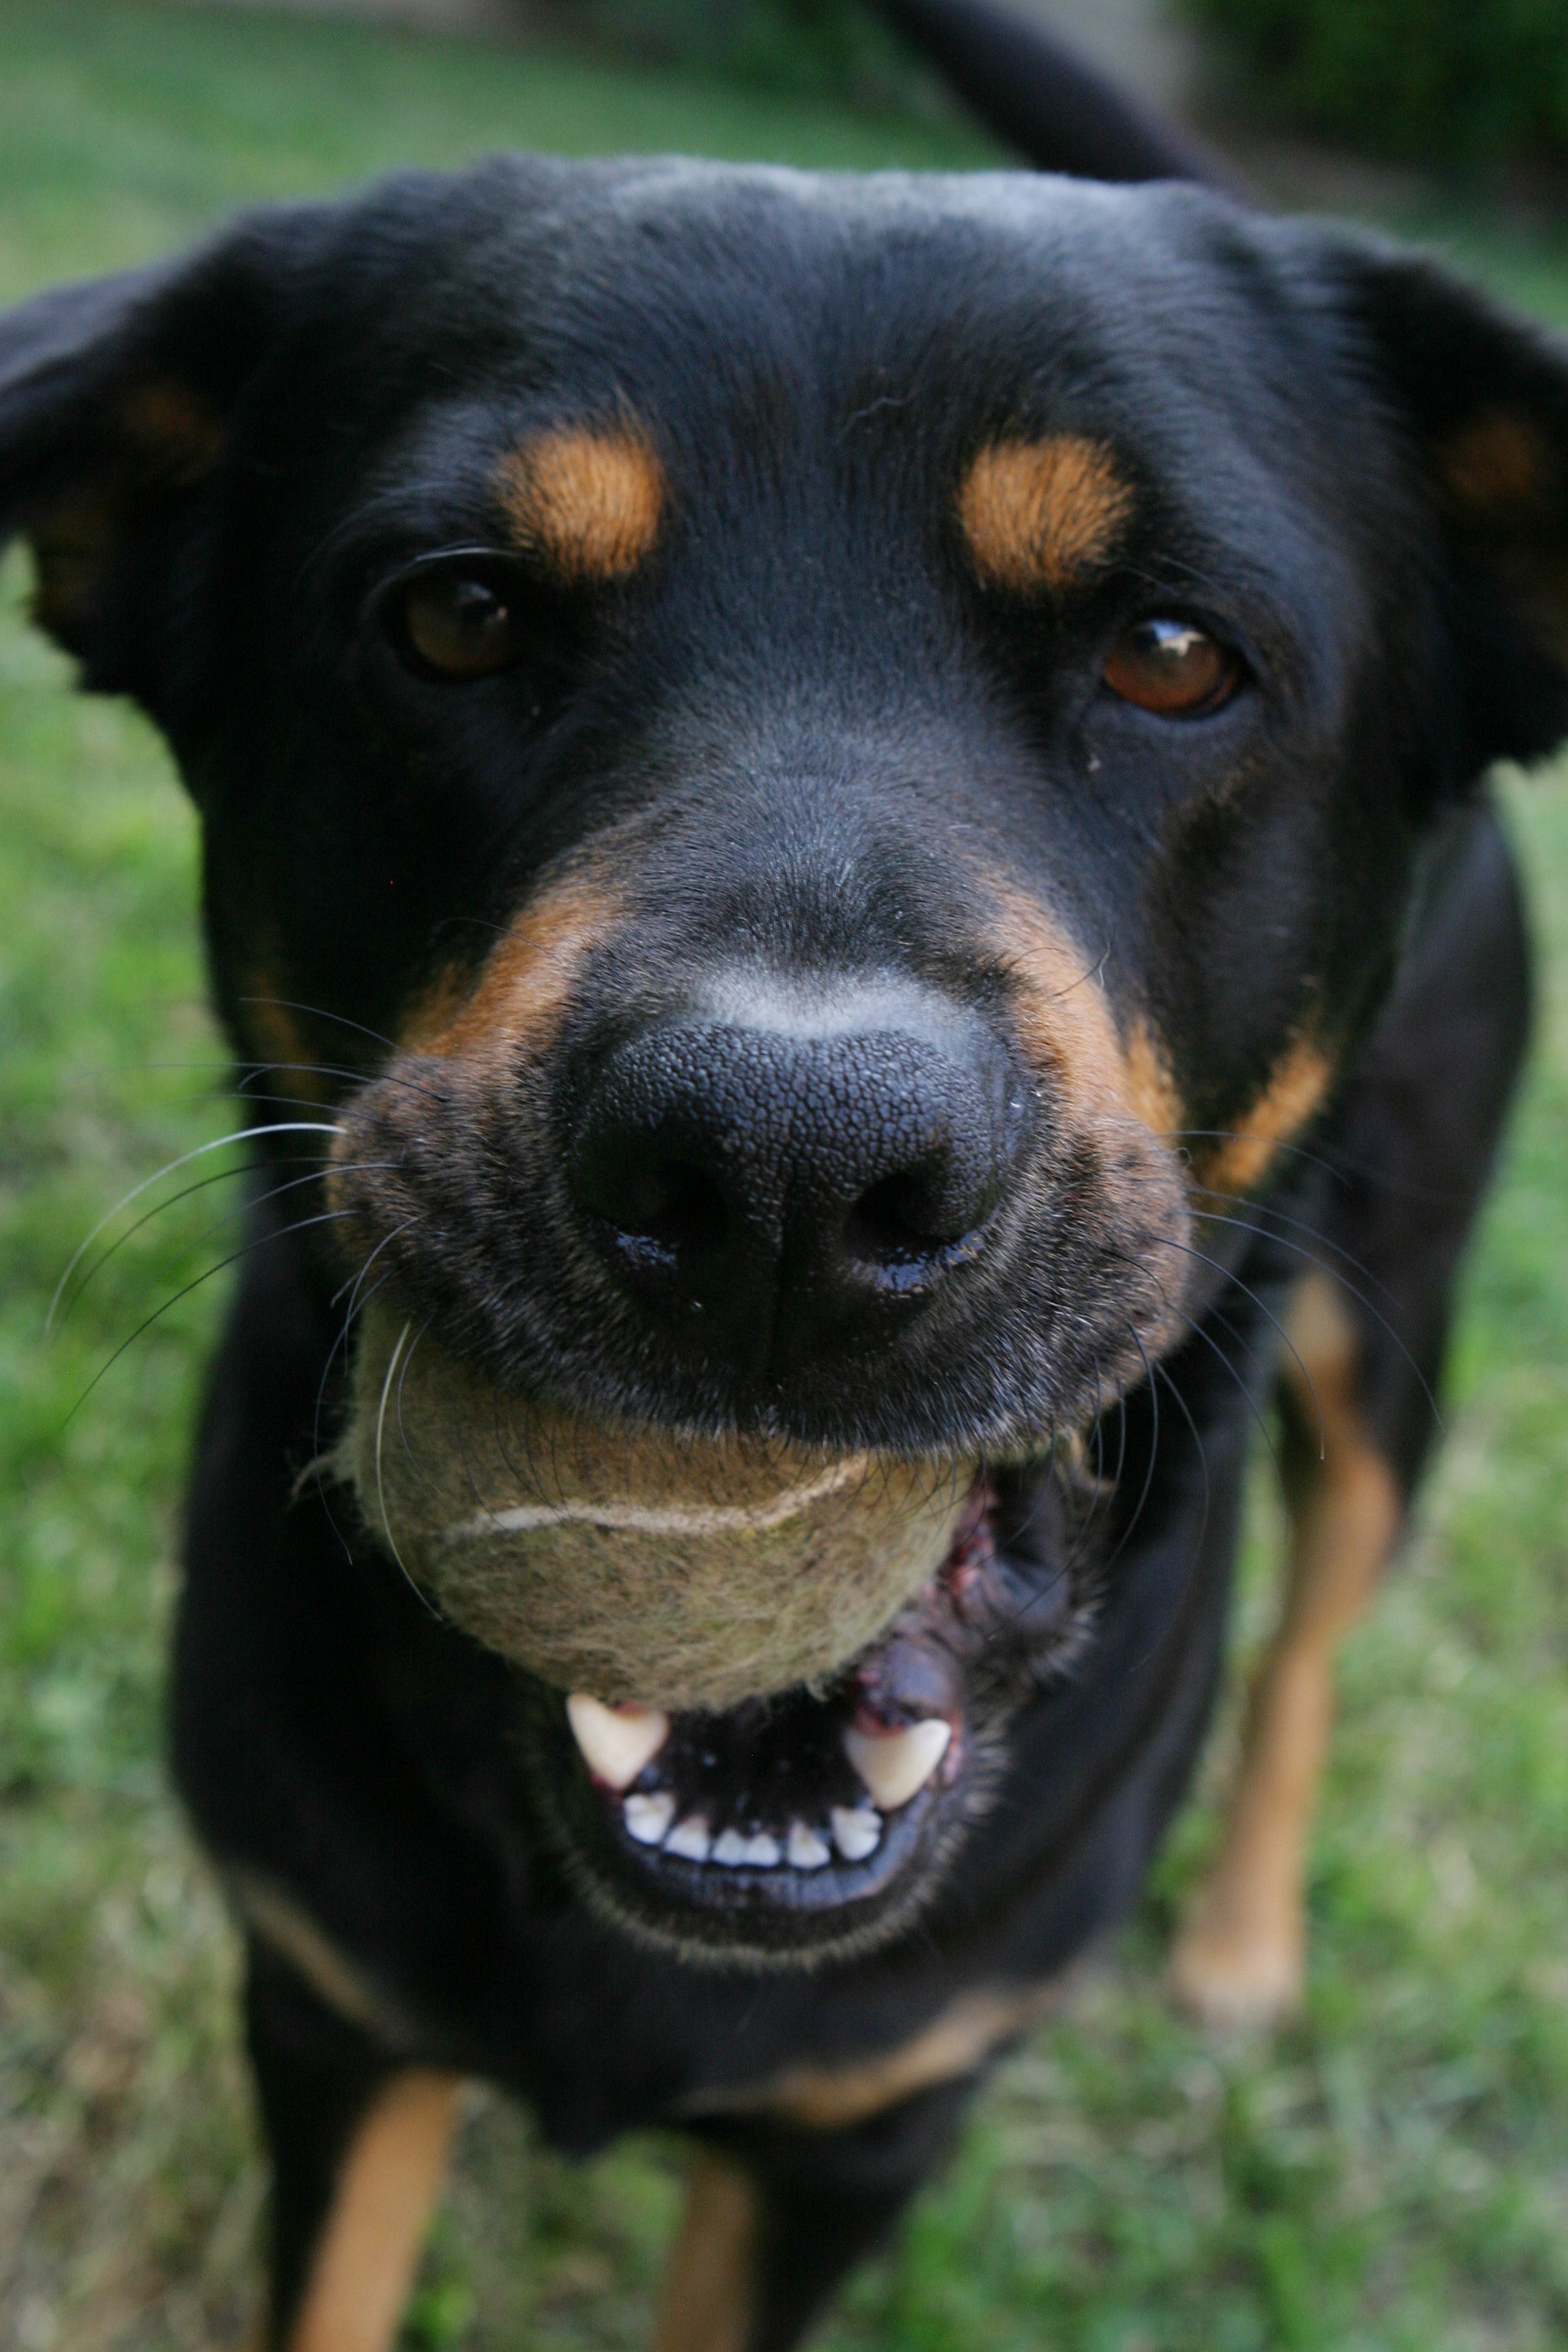
game, play, dog, animal, canine, pet, mammal, playing, friend, ball, vertebrate, huntaway, dog breed, doggy, fetch, rottweiler, dog like mammal, carnivoran, austrian black and tan hound, transylvanian hound, appenzeller sennenhund